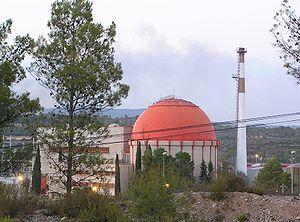
La Centrale nucléaire José Cabrera est une centrale nucléaire espagnole installée à Zorita près de Guadalajara comprenant un petit réacteur à eau pressurisée.
Le secteur de l'électricité en Espagne se caractérise par une forte proportion de production à partir d'énergies renouvelables : 38,4 % en 2018, contre 39,5 % provenant des énergies fossiles et 20,4 % de l'énergie nucléaire.